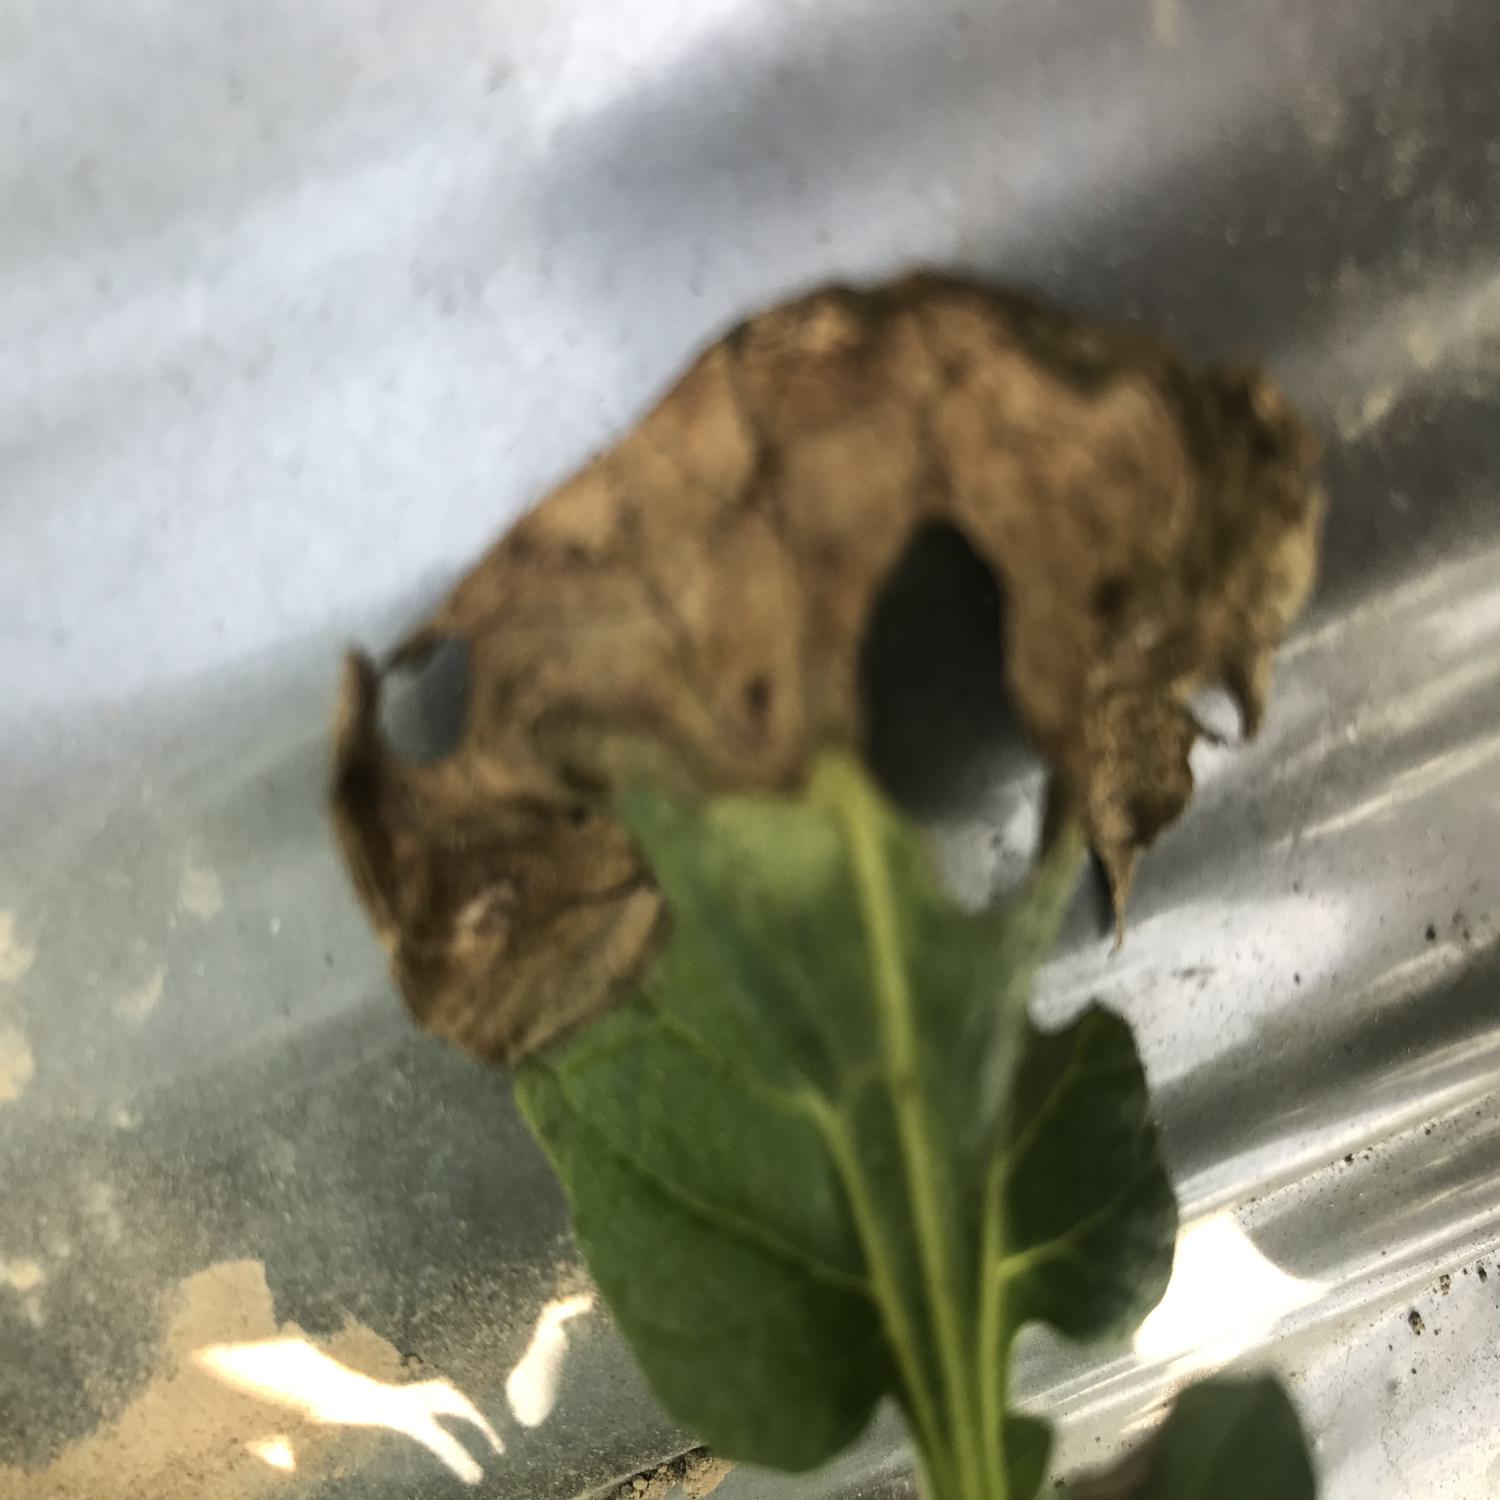
Label: Fungi